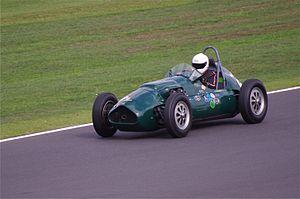
L'Alta F2 est une monoplace de Formule 1 ayant couru le Grand Prix automobile de France 1952 et celui de Grande-Bretagne 1952, respectivement avec les frères Peter Whitehead et Graham Whitehead.